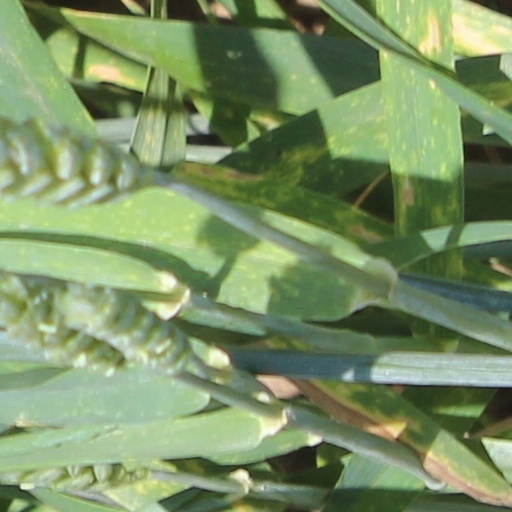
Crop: wheat